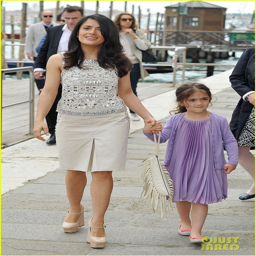
actor takes her daughter to the event